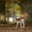
Label: deer